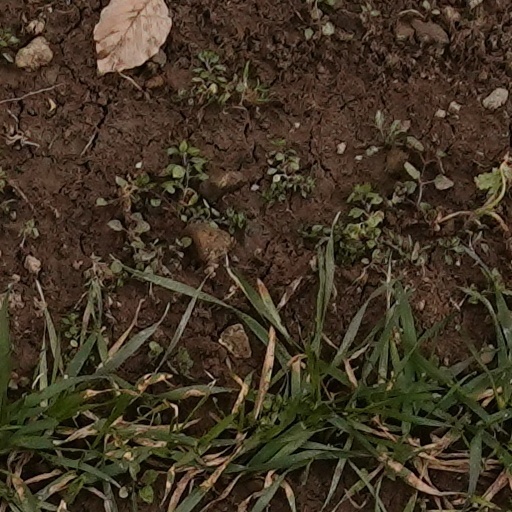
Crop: wheat